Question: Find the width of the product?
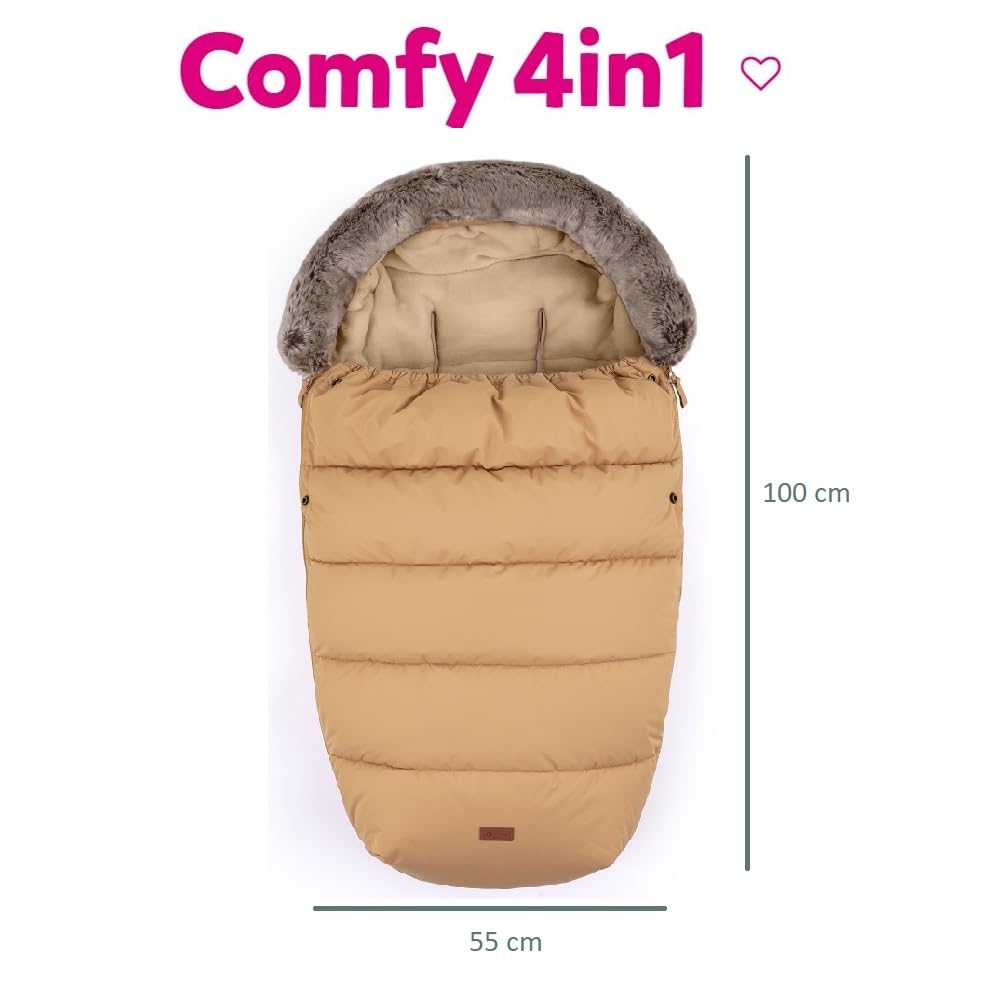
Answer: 4.0 inch